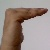
The image shows a hand gesture representing a space in Indian Sign Language.